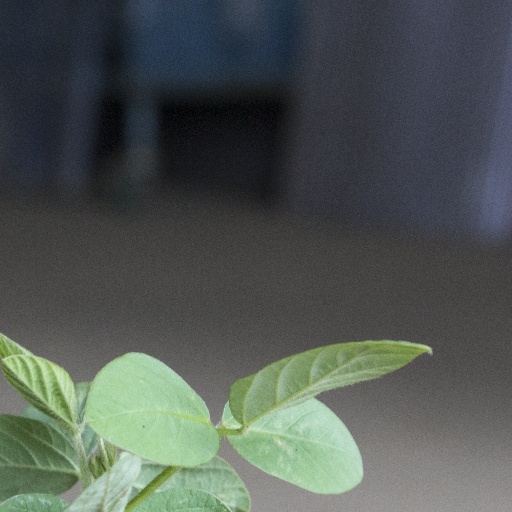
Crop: soybean